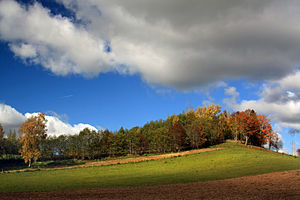
Karula Nationalpark
Karula Nationalpark er nationalpark i det sydlige Estland. Den blev oprettet i 1979 som et beskyttet område og blev i 1993 en nationalpark. Det er den mindste nationalpark i Estland.